Climate change in Africa

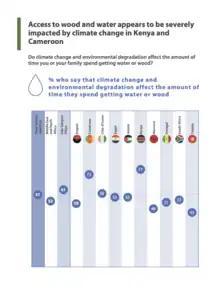
Survey results from 2022 show that access to wood and water appears to be severely impacted by climate change in Kenya and Cameroon.

Climate change will increasingly impact Africa due to many factors. These impacts are already being felt and will increase in magnitude if action is not taken to reduce global carbon emissions. The impacts include higher temperatures, drought, changing rainfall patterns, and increased climate variability. These conditions have a bearing on energy production and consumption. The recent drought in many African countries, which has been linked to climate change, adversely affected both energy security and economic growth across the continent.